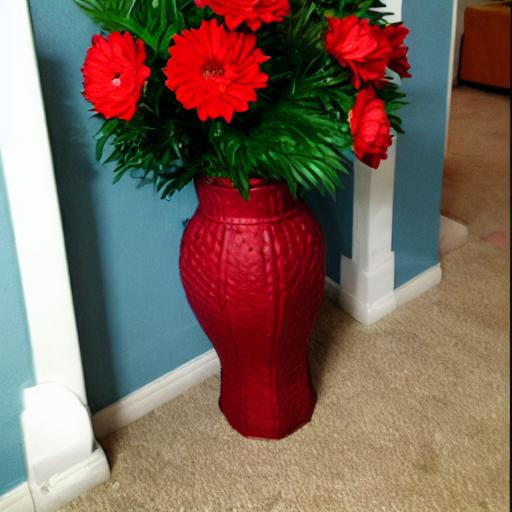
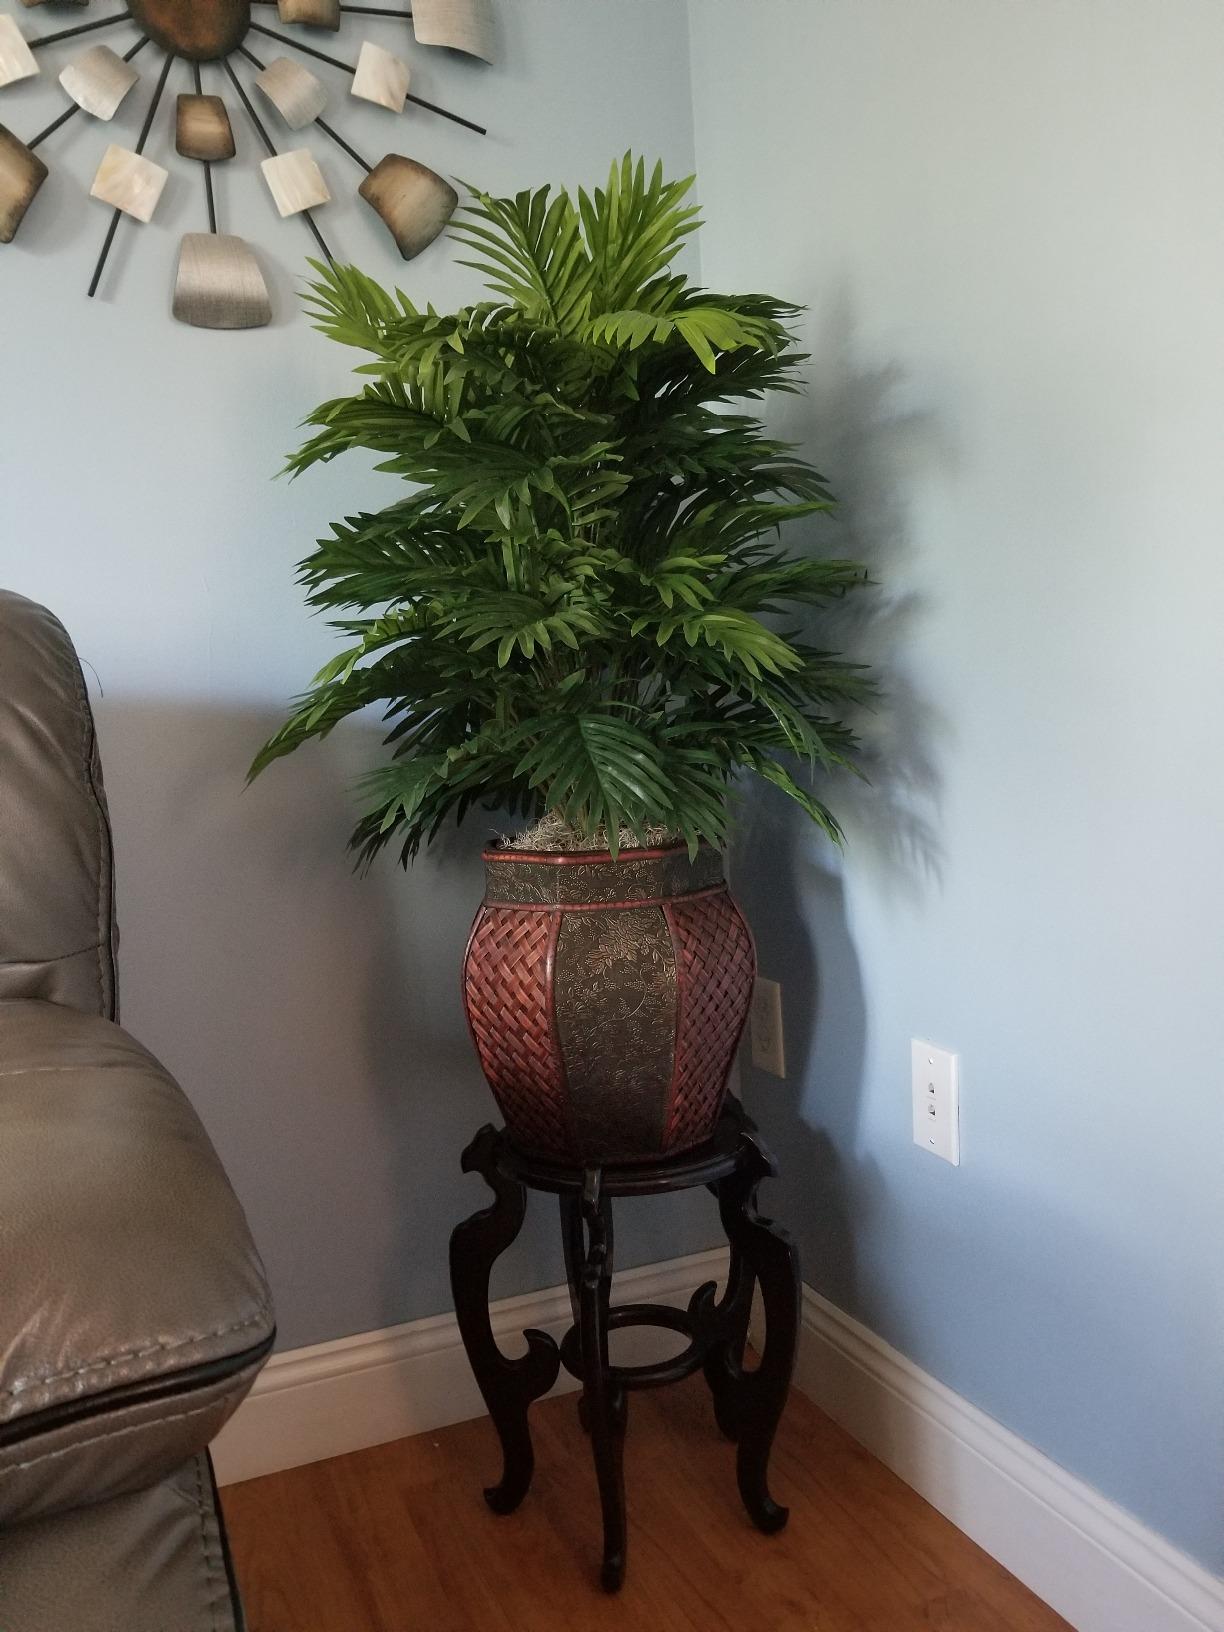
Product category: vase
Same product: no